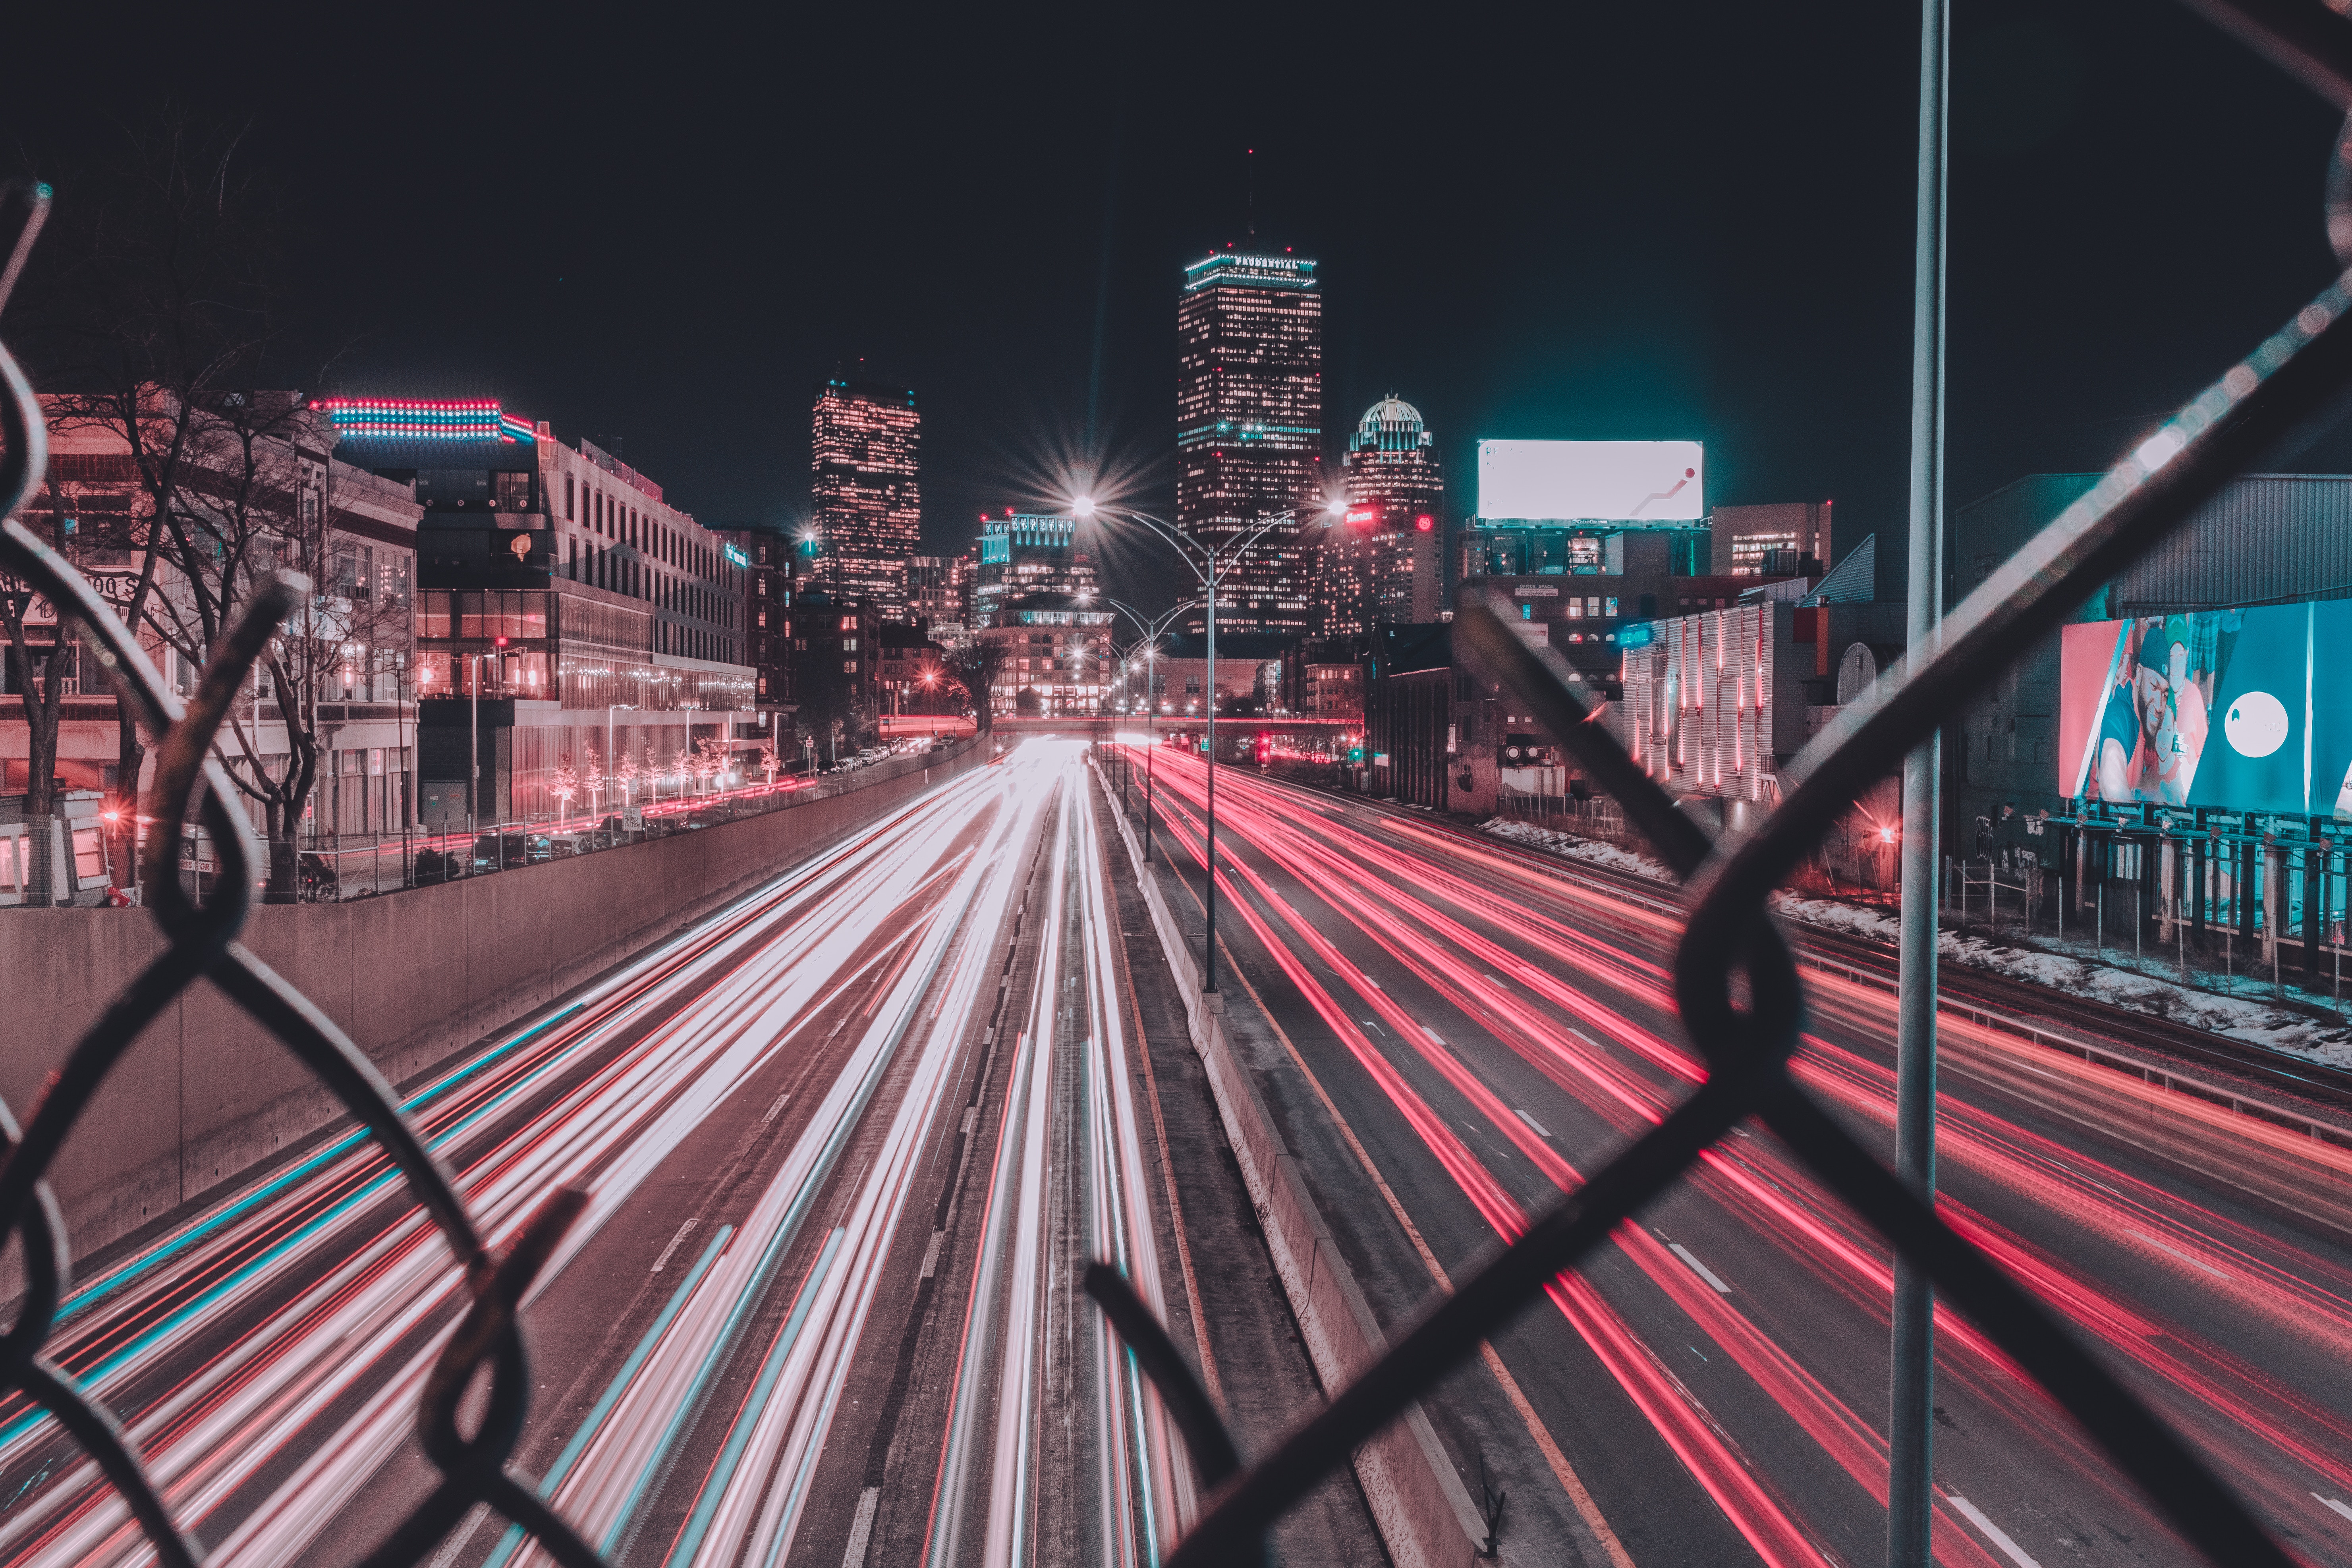
light, fence, skyline, night, city, skyscraper, cityscape, downtown, transport, evening, color, light trail, long exposure, headlights, shape, metropolis, urban area, human settlement, metropolitan area